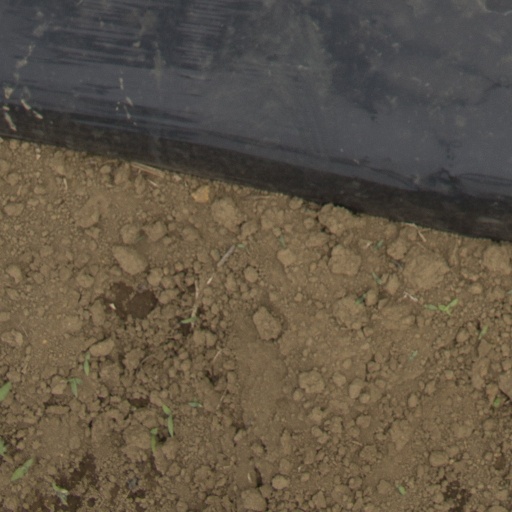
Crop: Jerusalem artichoke